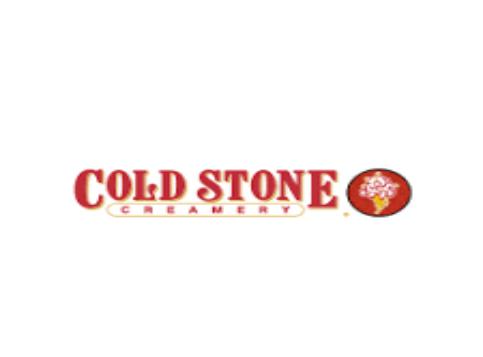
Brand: Cold Stone Creamery
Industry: Food